Dewar (Dewar na Ferg) of Perthshire

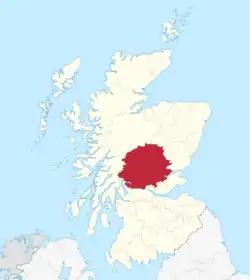
Location of Perthshire

The Dewar na Ferg is a branch of the Scottish Clan Dewar, originating in Perthshire. They are best known for their claim to be the rightful keepers of Saint Fillan's holy relics; especially the Stone (Ferg).